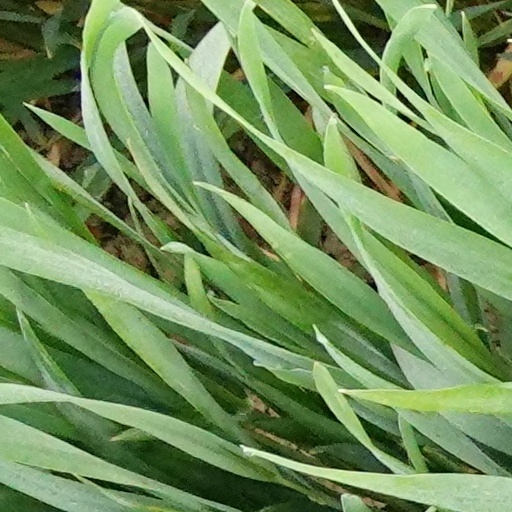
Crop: wheat